Varna Ratnakara

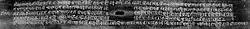
Varṇa Ratnākara manuscript, Page 77 (b)

The Varna Ratnakara, , (IAST: Varṇa Ratnākara), literally "Ocean of description", is the oldest prose work of Maithili language, written in 1324 CE by the Maithil scholar, priest and poet Jyotirishwar Thakur. The author was a part of the court of King Harisimhadeva (r. 1304–1324) of the Karnat dynasty whose capitals were in both Simraungadh and Darbhanga.